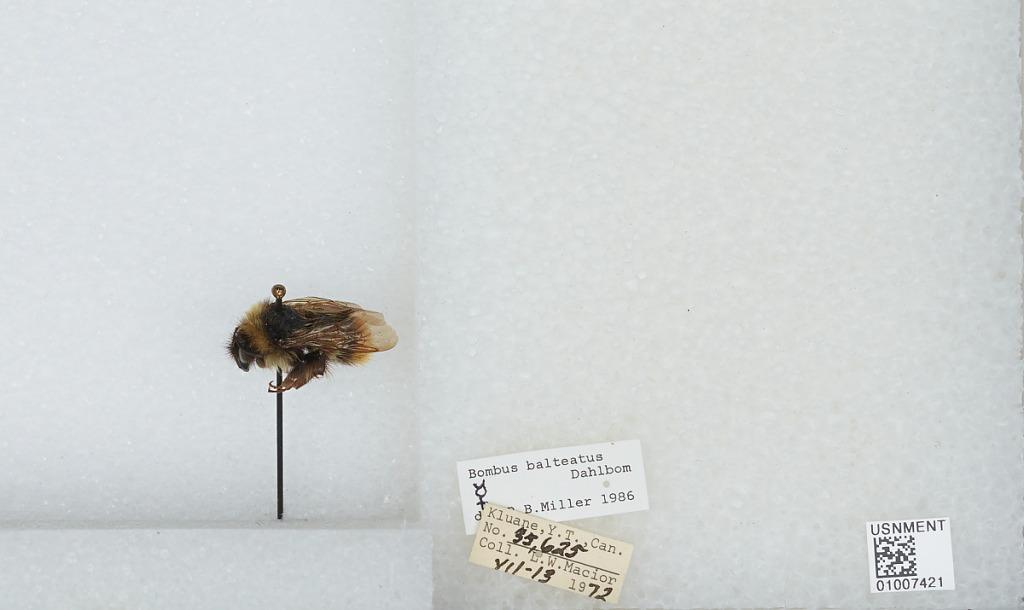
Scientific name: Bombus (Alpinobombus) balteatus Dahlbom
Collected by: L. Macior
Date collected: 1972-7-13
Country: Canada
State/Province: Yukon Territory
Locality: Kluane
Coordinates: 60.75, -139.5
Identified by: Miller, R. B.